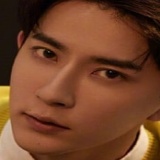
diễn viên Vu Mông Lung